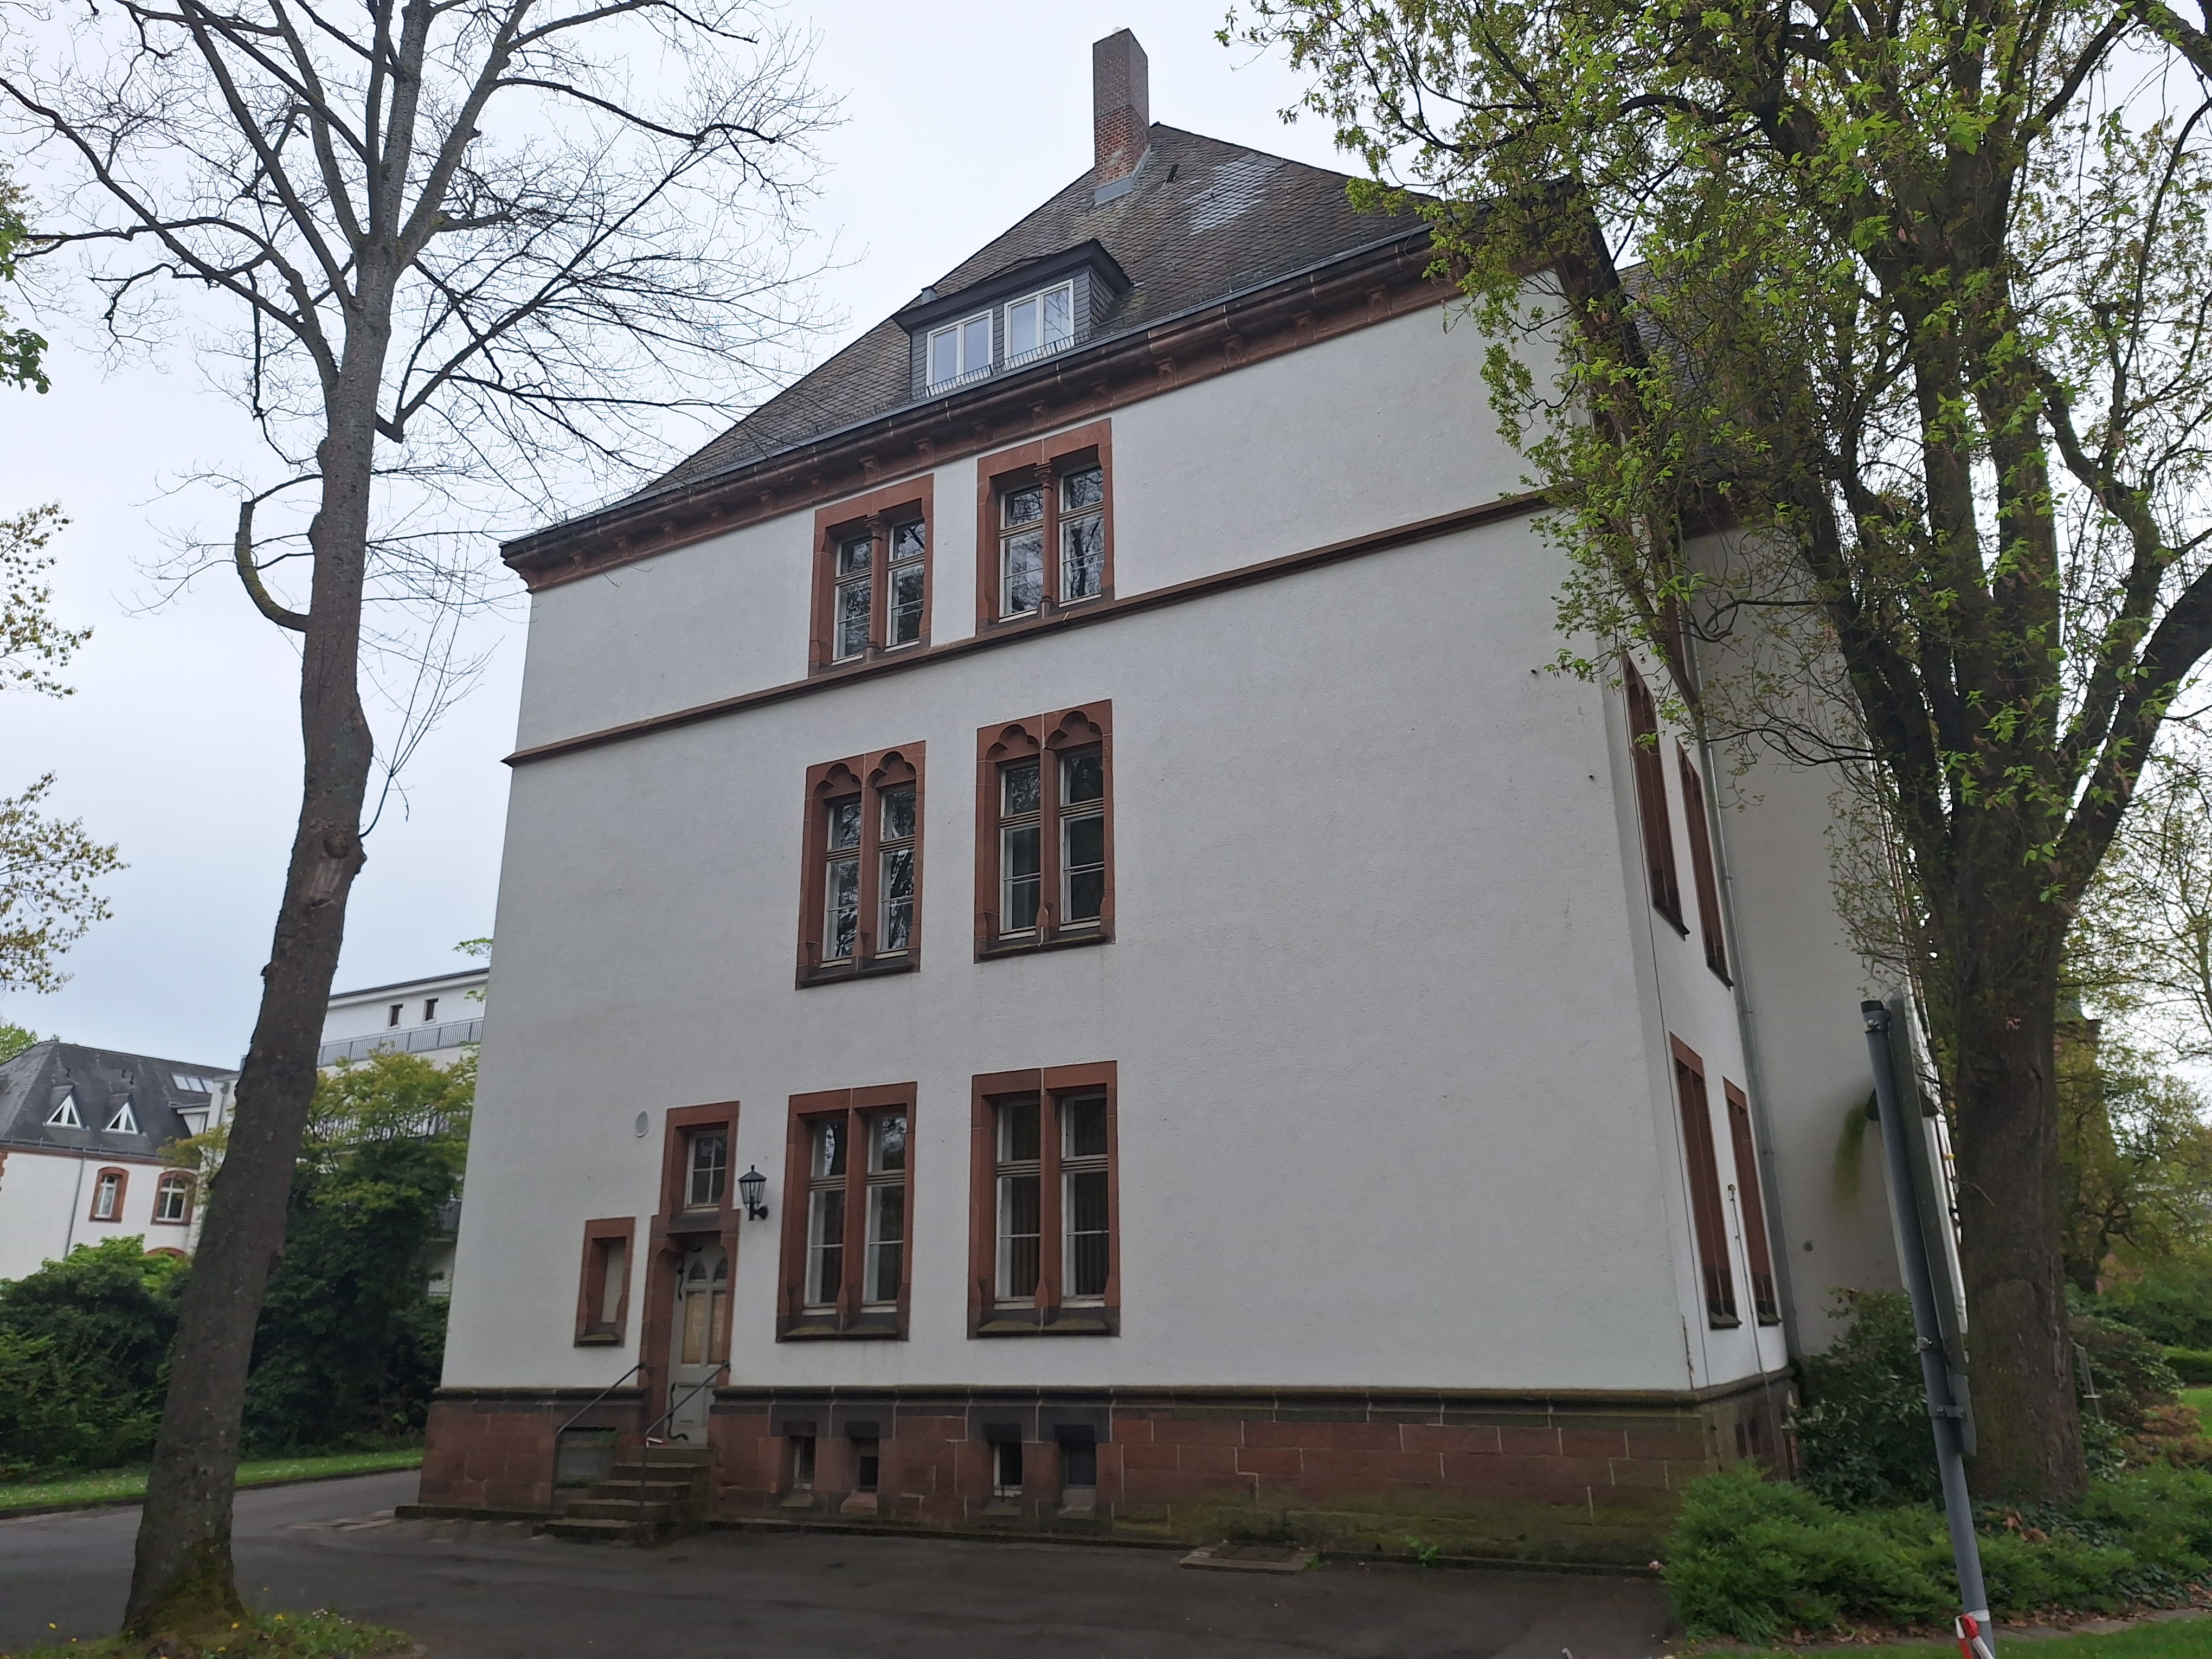
Building: Universitätsstraße 24